The Sleepwalkers (Broch novel)

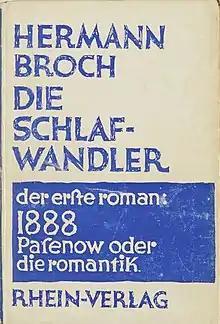

The Sleepwalkers is a 1930s novel in three parts, by the Austrian novelist and essayist Hermann Broch. Opening in 1888, the first part is built around a young Prussian army officer; the second in 1903 around a Luxembourger bookkeeper; and the third in 1918 around an Alsatian wine dealer. Each is in a sense a sleepwalker, living between vanishing and emerging ethical systems just as the somnambulist exists in a state between sleeping and waking. Together they present a panorama of German society and its progressive deterioration of values that culminated in defeat and collapse at the end of World War I.